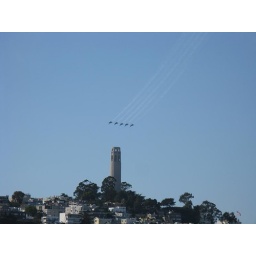
flying over coit tower